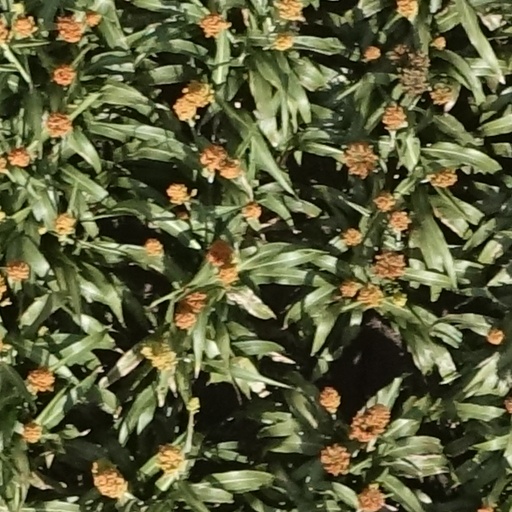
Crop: sorghum